Davy Crockett and the River Pirates

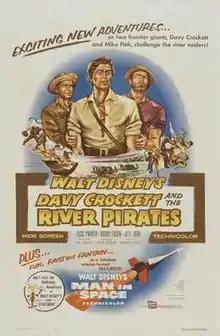
Theatrical release poster

Davy Crockett and the River Pirates is a 1956 American Western film produced by Walt Disney Productions. A prequel to "", it was thought of as a means to salvage revenue from the blunder of Disney killing off the Davy Crockett character too soon within the three program arc ending in the Alamo massacre, greatly diminishing the value that could have been derived from what surprisingly had exploded into a worldwide phenomenon. The feature film is an edited, repurposed and recut compilation of the last two episodes of the "Davy Crockett" television miniseries. Episodes from the miniseries with footage from the film include: "Davy Crockett's Keelboat Race" and "Davy Crockett and the River Pirates". The film stars Fess Parker as Davy Crockett and Buddy Ebsen as Crockett's amiable sidekick.